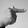
ASL letter: T